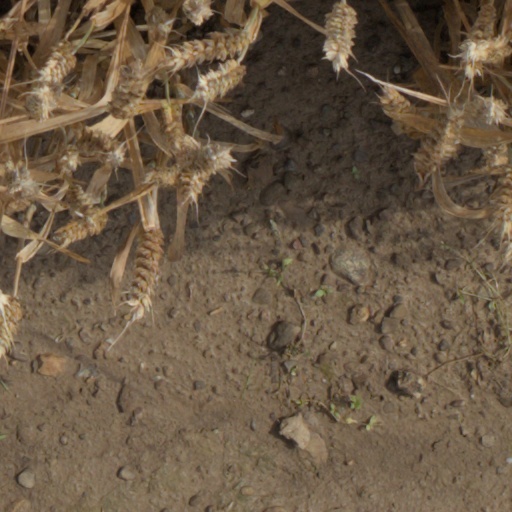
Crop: wheat